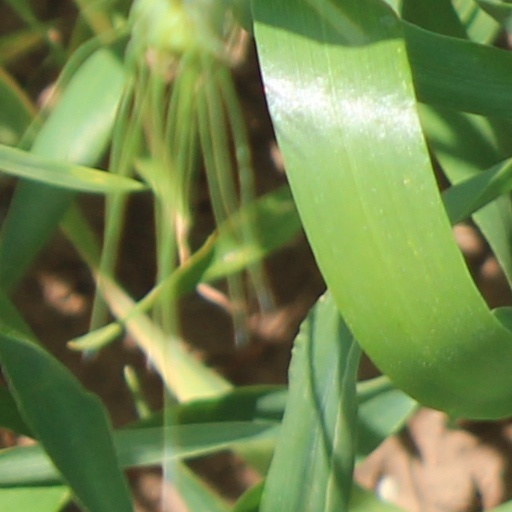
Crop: wheat